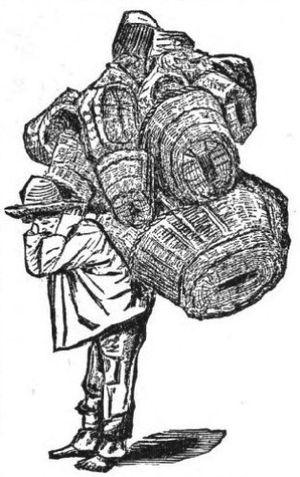
La vannerie mexicaine a ses origines bien avant la période préhispanique, avant la céramique et la domestication du feu. À l'arrivée des Espagnols, il existait déjà un certain nombre de formes indigènes, dont certaines sont encore fabriquées aujourd'hui. Ces produits et ceux que les Espagnols ont introduits forment la tradition combinée qui subsiste encore aujourd'hui. Comme tout autre artisanat mexicain, la vente aux touristes et aux collectionneurs est importante, mais la vannerie n'est pas aussi populaire que les autres métiers d'art. Les techniques et les matériaux de vannerie varient d'une région à l'autre en fonction de la végétation disponible, avec des traditions importantes à Sonora, dans l'État du Mexique, au Michoacán, au Veracruz, au Oaxaca et dans la péninsule du Yucatán.